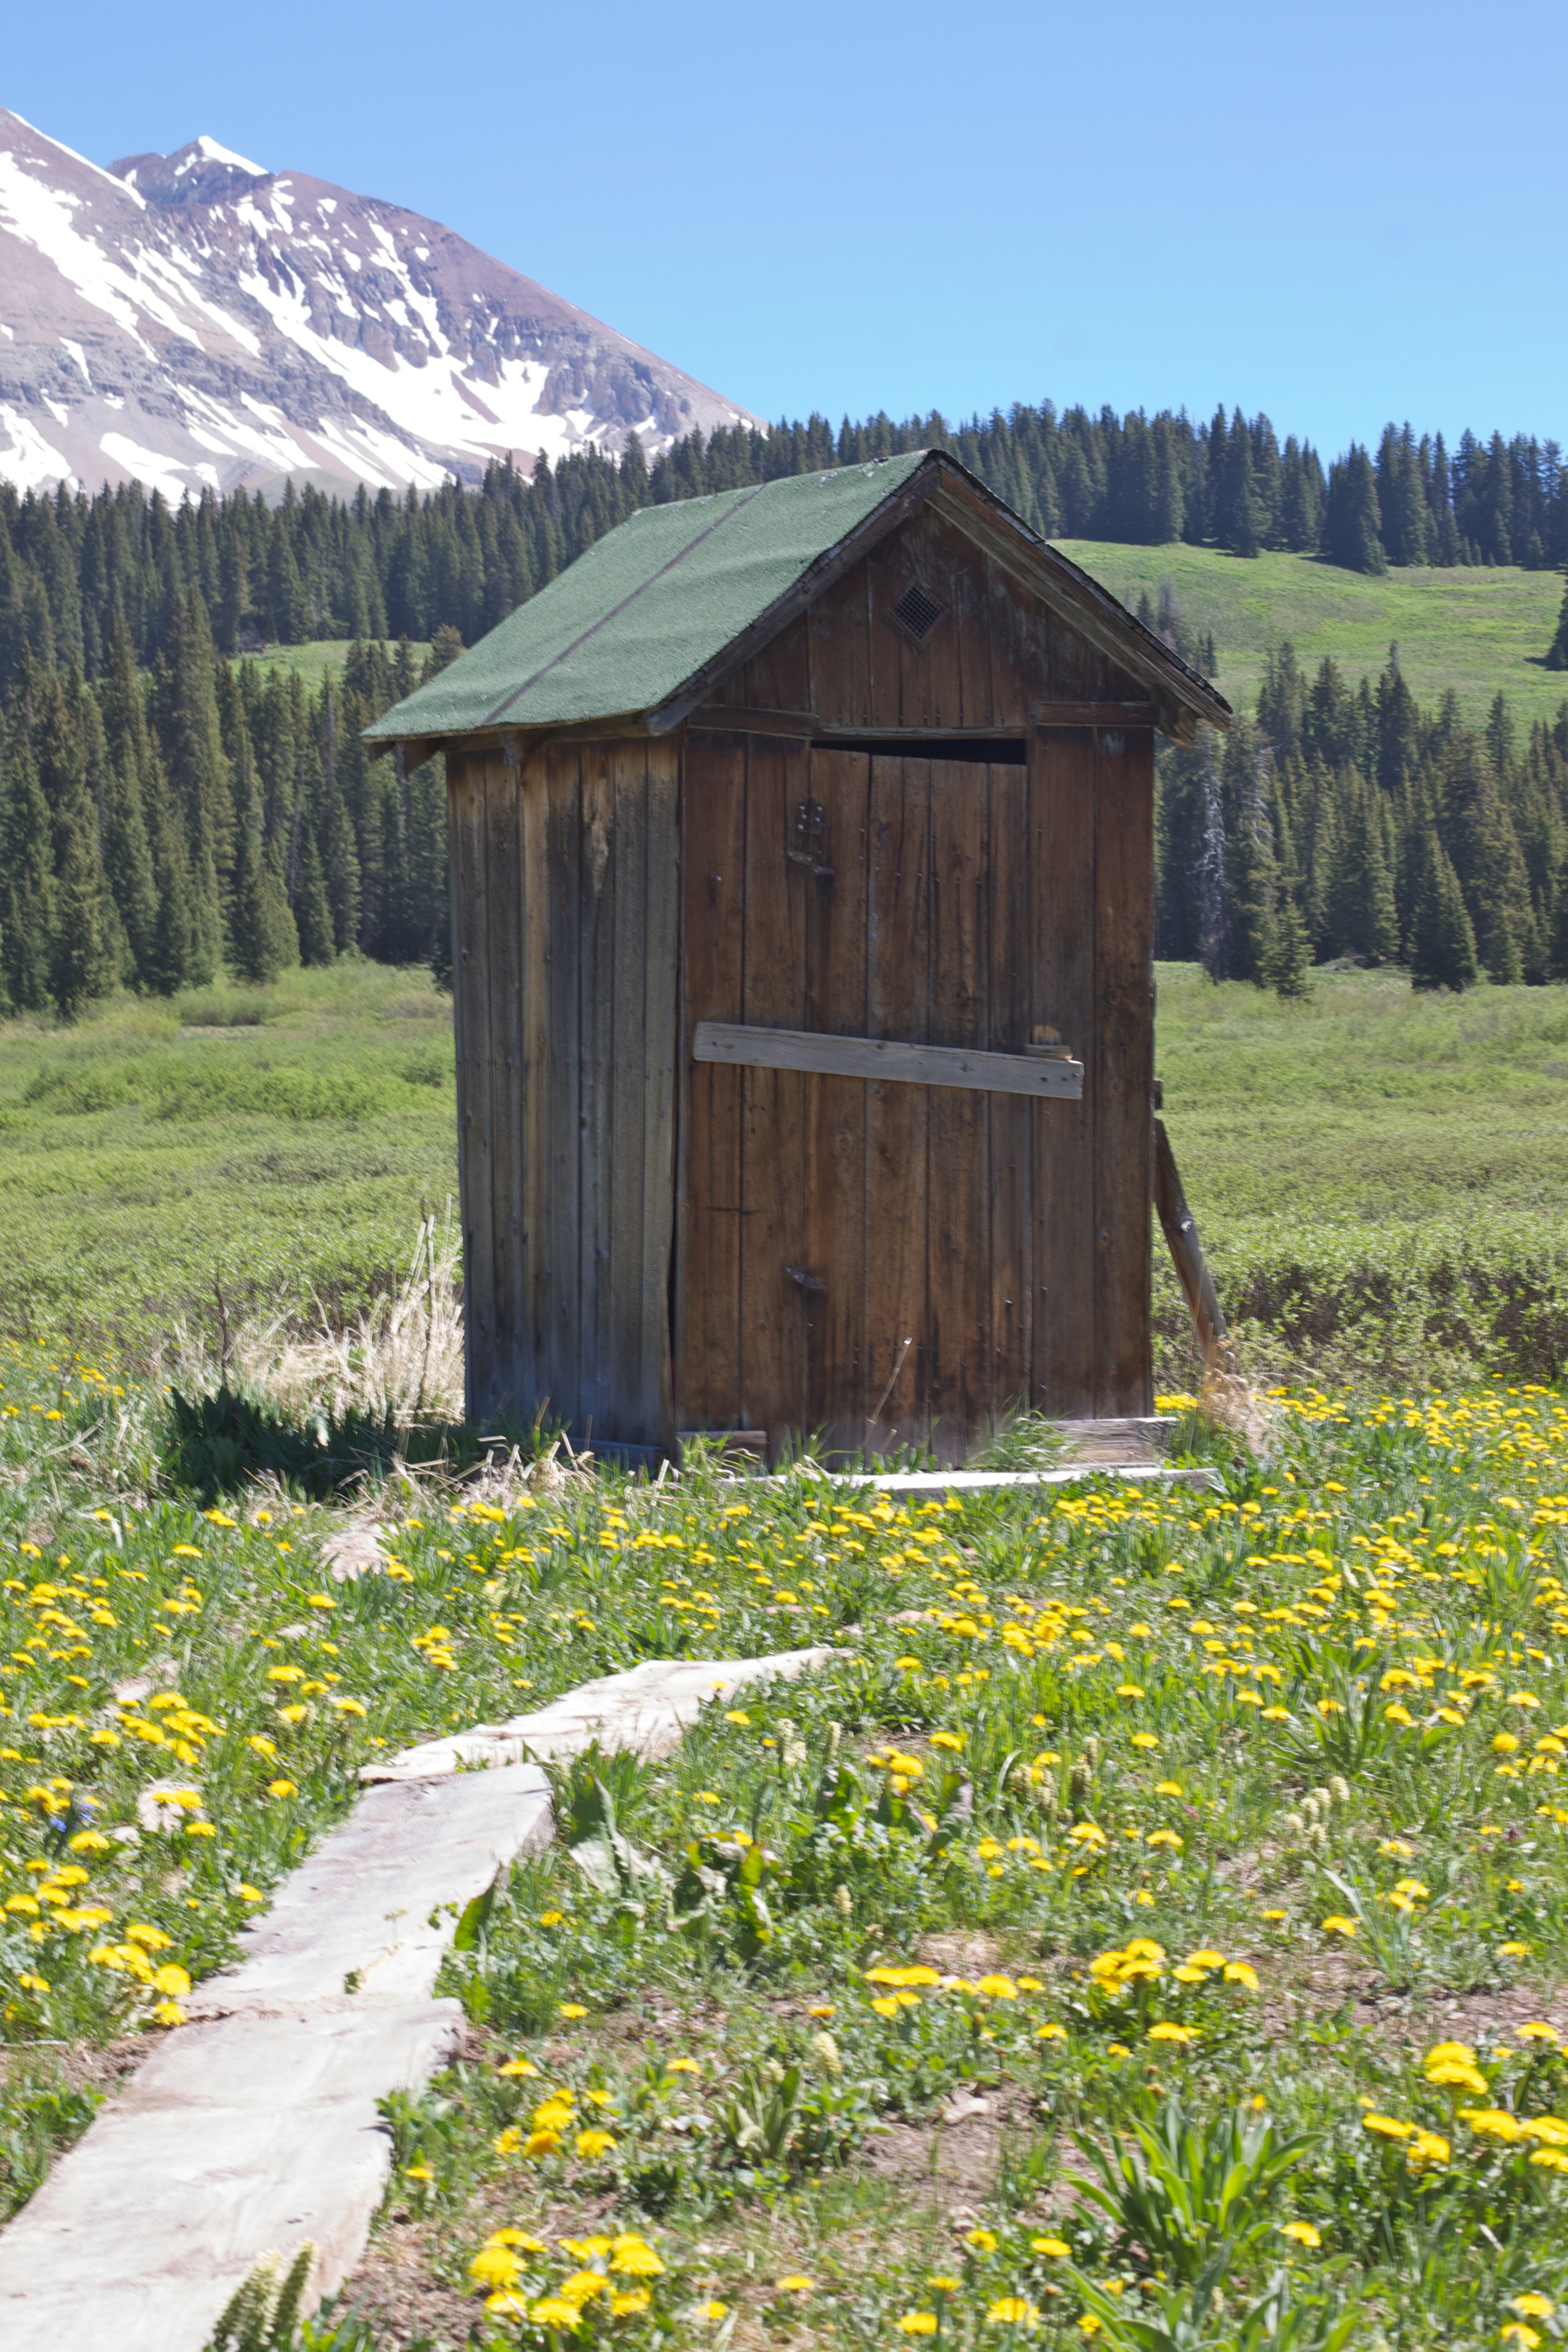
farm, meadow, prairie, building, barn, mountain range, shed, hut, shack, pasture, agriculture, outhouse, odyssey, hurleylounge, rural area, outdoor structure